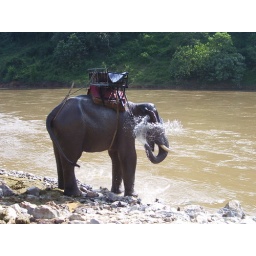
elephant washing in mae nam kok river thailand